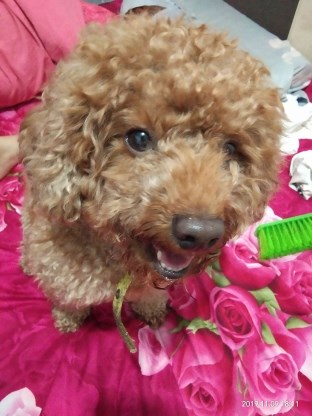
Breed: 7449-n000128-teddy